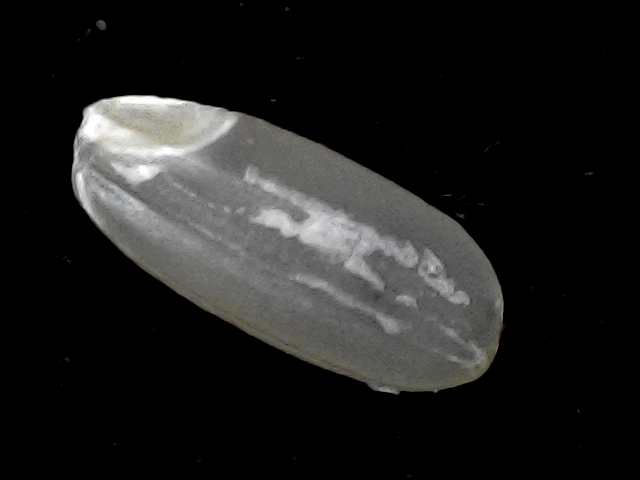
Rice variety: BR22